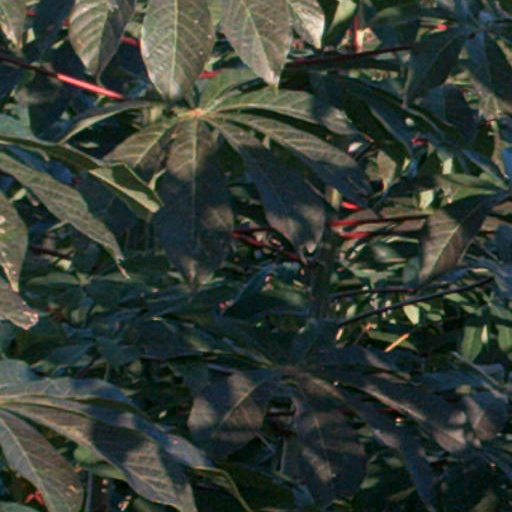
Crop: cassava